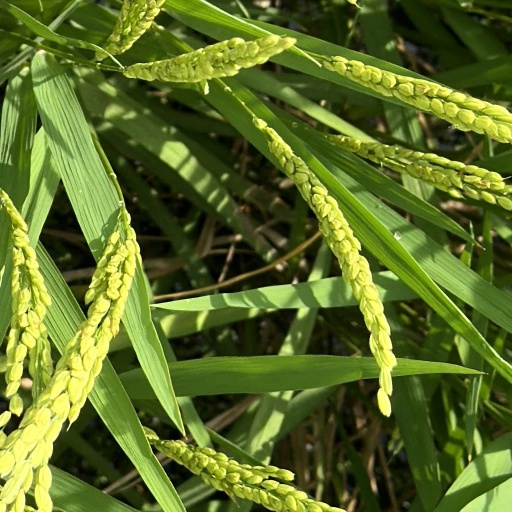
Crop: rice